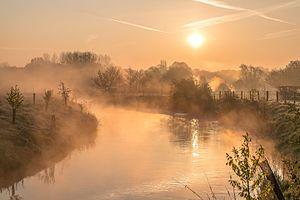
Lever de soleil brumeux se produisant au cours d'une tardive gelée de printemps.
Saint-Hilaire-sur-Helpe est une commune française située dans le département du Nord, en région Hauts-de-France.